1891 Scottish Athletics Championships

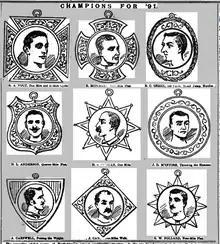
Portrait drawings of individual winners of Scottish athletics championship in 1891

The 10-mile championship took place at Hampden Park, Glasgow on Thursday 2 April. The cinder path was in excellent order, but a bitterly cold north east wind made it unpleasant both for the runners and the 150 spectators. There were just three starters, including David Duncan, Honorary Secretary of the Scottish AAA, who stopped just before three miles, leaving Andrew Hannah clearly in the lead. William Carment was lapped, twice, while Hannah set Scottish All-comers records at every mile from 5 miles to the finish, and won by "fully 1200 yards." The 10 miles record stood for exactly three years, to the day, until Hannah himself broke it on 2 April 1894. splits (Field) 1 mile: 5:04.2, 10:29.6 (5:25.4), 15:52.0 (5:22.4), 21:14.4 (5:22.4), 26:35.6 (5:21.2), 32:11.4 (5:35.8), 37:41.8 (5:30.4), 43:13.6 (5:31.8), 48:48.2 (5:34.6), 54:18.6 (5:30.4).